Punjabi House

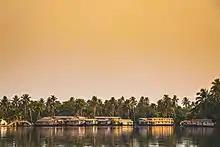
The film was predominantly filmed in Alappuzha.

Rafi and Mecartin initially got the idea for a story from an incident that happened while on a train journey. They had ordered breakfast on the train. However, since it was spoilt, they had to throw it out. Seeing them throw the food out, a student in a school uniform took the food from the ground. The duo asked him not to take the food and warned him that the food was spoilt. To escape the confrontation, the student started to act dumb and ran away, taking the food with him. After the incident, they started suspecting if the boy had fooled them by acting dumb. Initially they had thought of a situation where a man tries to woo a dumb woman who works in a supermarket by acting dumb, with Mohanlal in mind. This was then slowly developed into a story. Development of the script took the duo nine to eleven months to complete. After writing the script, Rafi-Mecartin decided to cast a younger actor for the role. Two climaxes were written for the film, the first one being Unni staying with Pooja and the second one being Unni going with Sujatha. To decide on a climax Rafi-Mecartin narrated both of the climaxes to female members of the crew and asked them to select the climax. The crew voted, and the first climax was chosen.